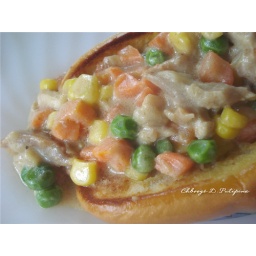
chicken pot pie filling served over hotdog rolls instead of the usual pie crust on the top